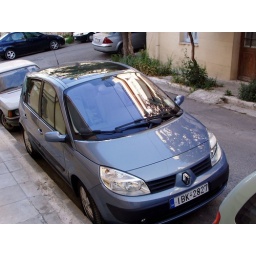
Fresh out of the box, parked in a side street for the first time, our new car